Azerbaijan Democratic Republic

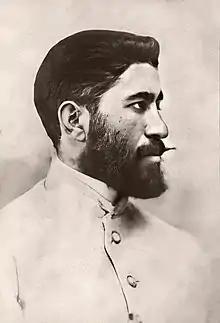
Major General Khosrov bey Sultanov, Minister of Defense of the Azerbaijani Democratic Republic

However, despite Wilson's attitude, on January 12, 1920, the Allied Supreme Council extended "de facto" recognition to Azerbaijan, along with Georgia, and Armenia. "Bulletin d'information de l'Azerbaidjan" wrote: "The Supreme Council at one of its last sessions recognized the "de facto" independence of the Caucasian Republics: Azerbaijan, Georgia, and Armenia. The delegation of Azerbaijan and Georgia had been notified of this decision by M. Jules Cambon at the Ministry of Foreign Affairs on 15th January, 1920".